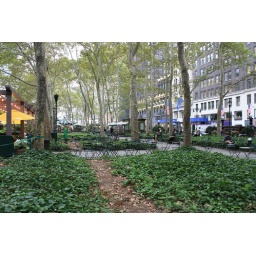
Lots of green in the middle of concrete, steel, & glass